Answer in natural language. How many Statues are visible in the scene? Choose between the following options: 3, 2, 2, 0 or 4
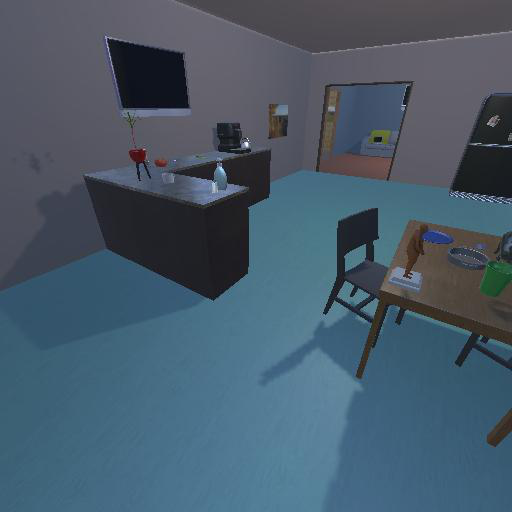
<answer>2</answer>